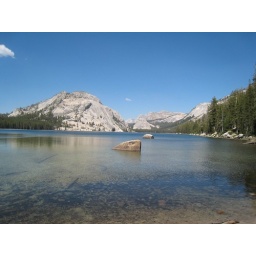
Right by the road side, Tenaya Lake is a wonderful place to lounge and swim, which we did.